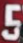
Number: 5